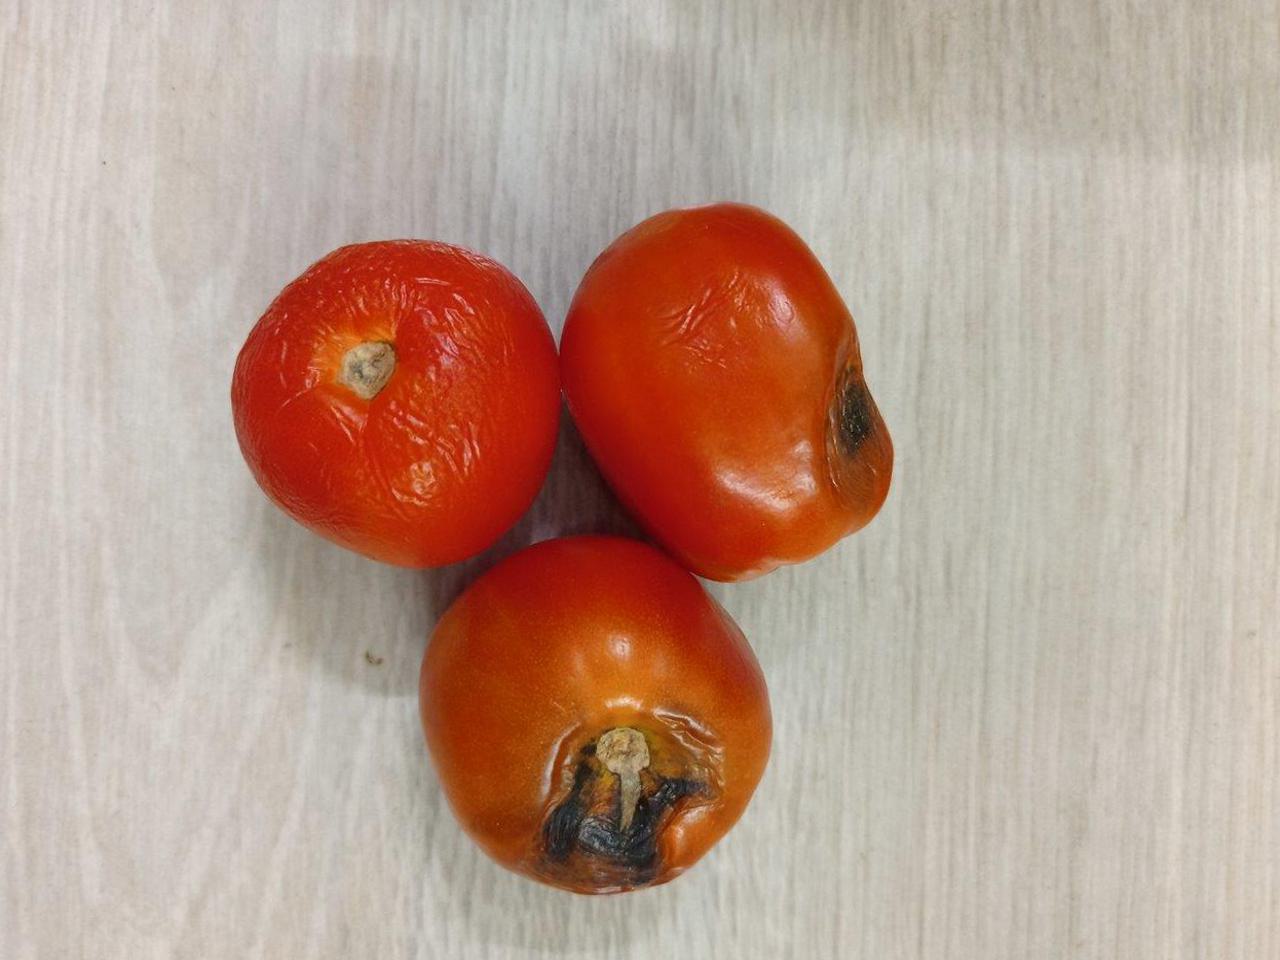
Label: Rotten